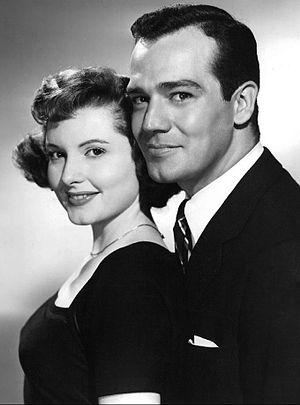
Patricia Barry, née Patricia White le 16 novembre 1922 à Davenport dans l'Iowa, et morte le 11 octobre 2016 à Los Angeles en Californie, est une actrice américaine.